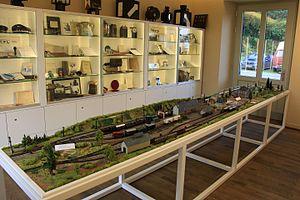
La salle au côté droit du musée. En face la maquette des 2 anciennes gares. Au fond des vitrines d'exposition.
La gare de Noerdange est une gare ferroviaire luxembourgeoise de la Ligne de l'Attert, située dans la localité de Noerdange, sur le territoire de la commune de Beckerich, dans le canton de Redange.